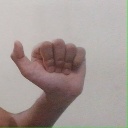
अक्षर: त